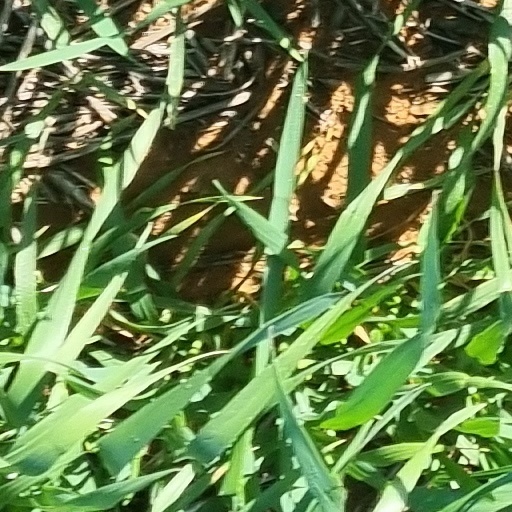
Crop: wheat